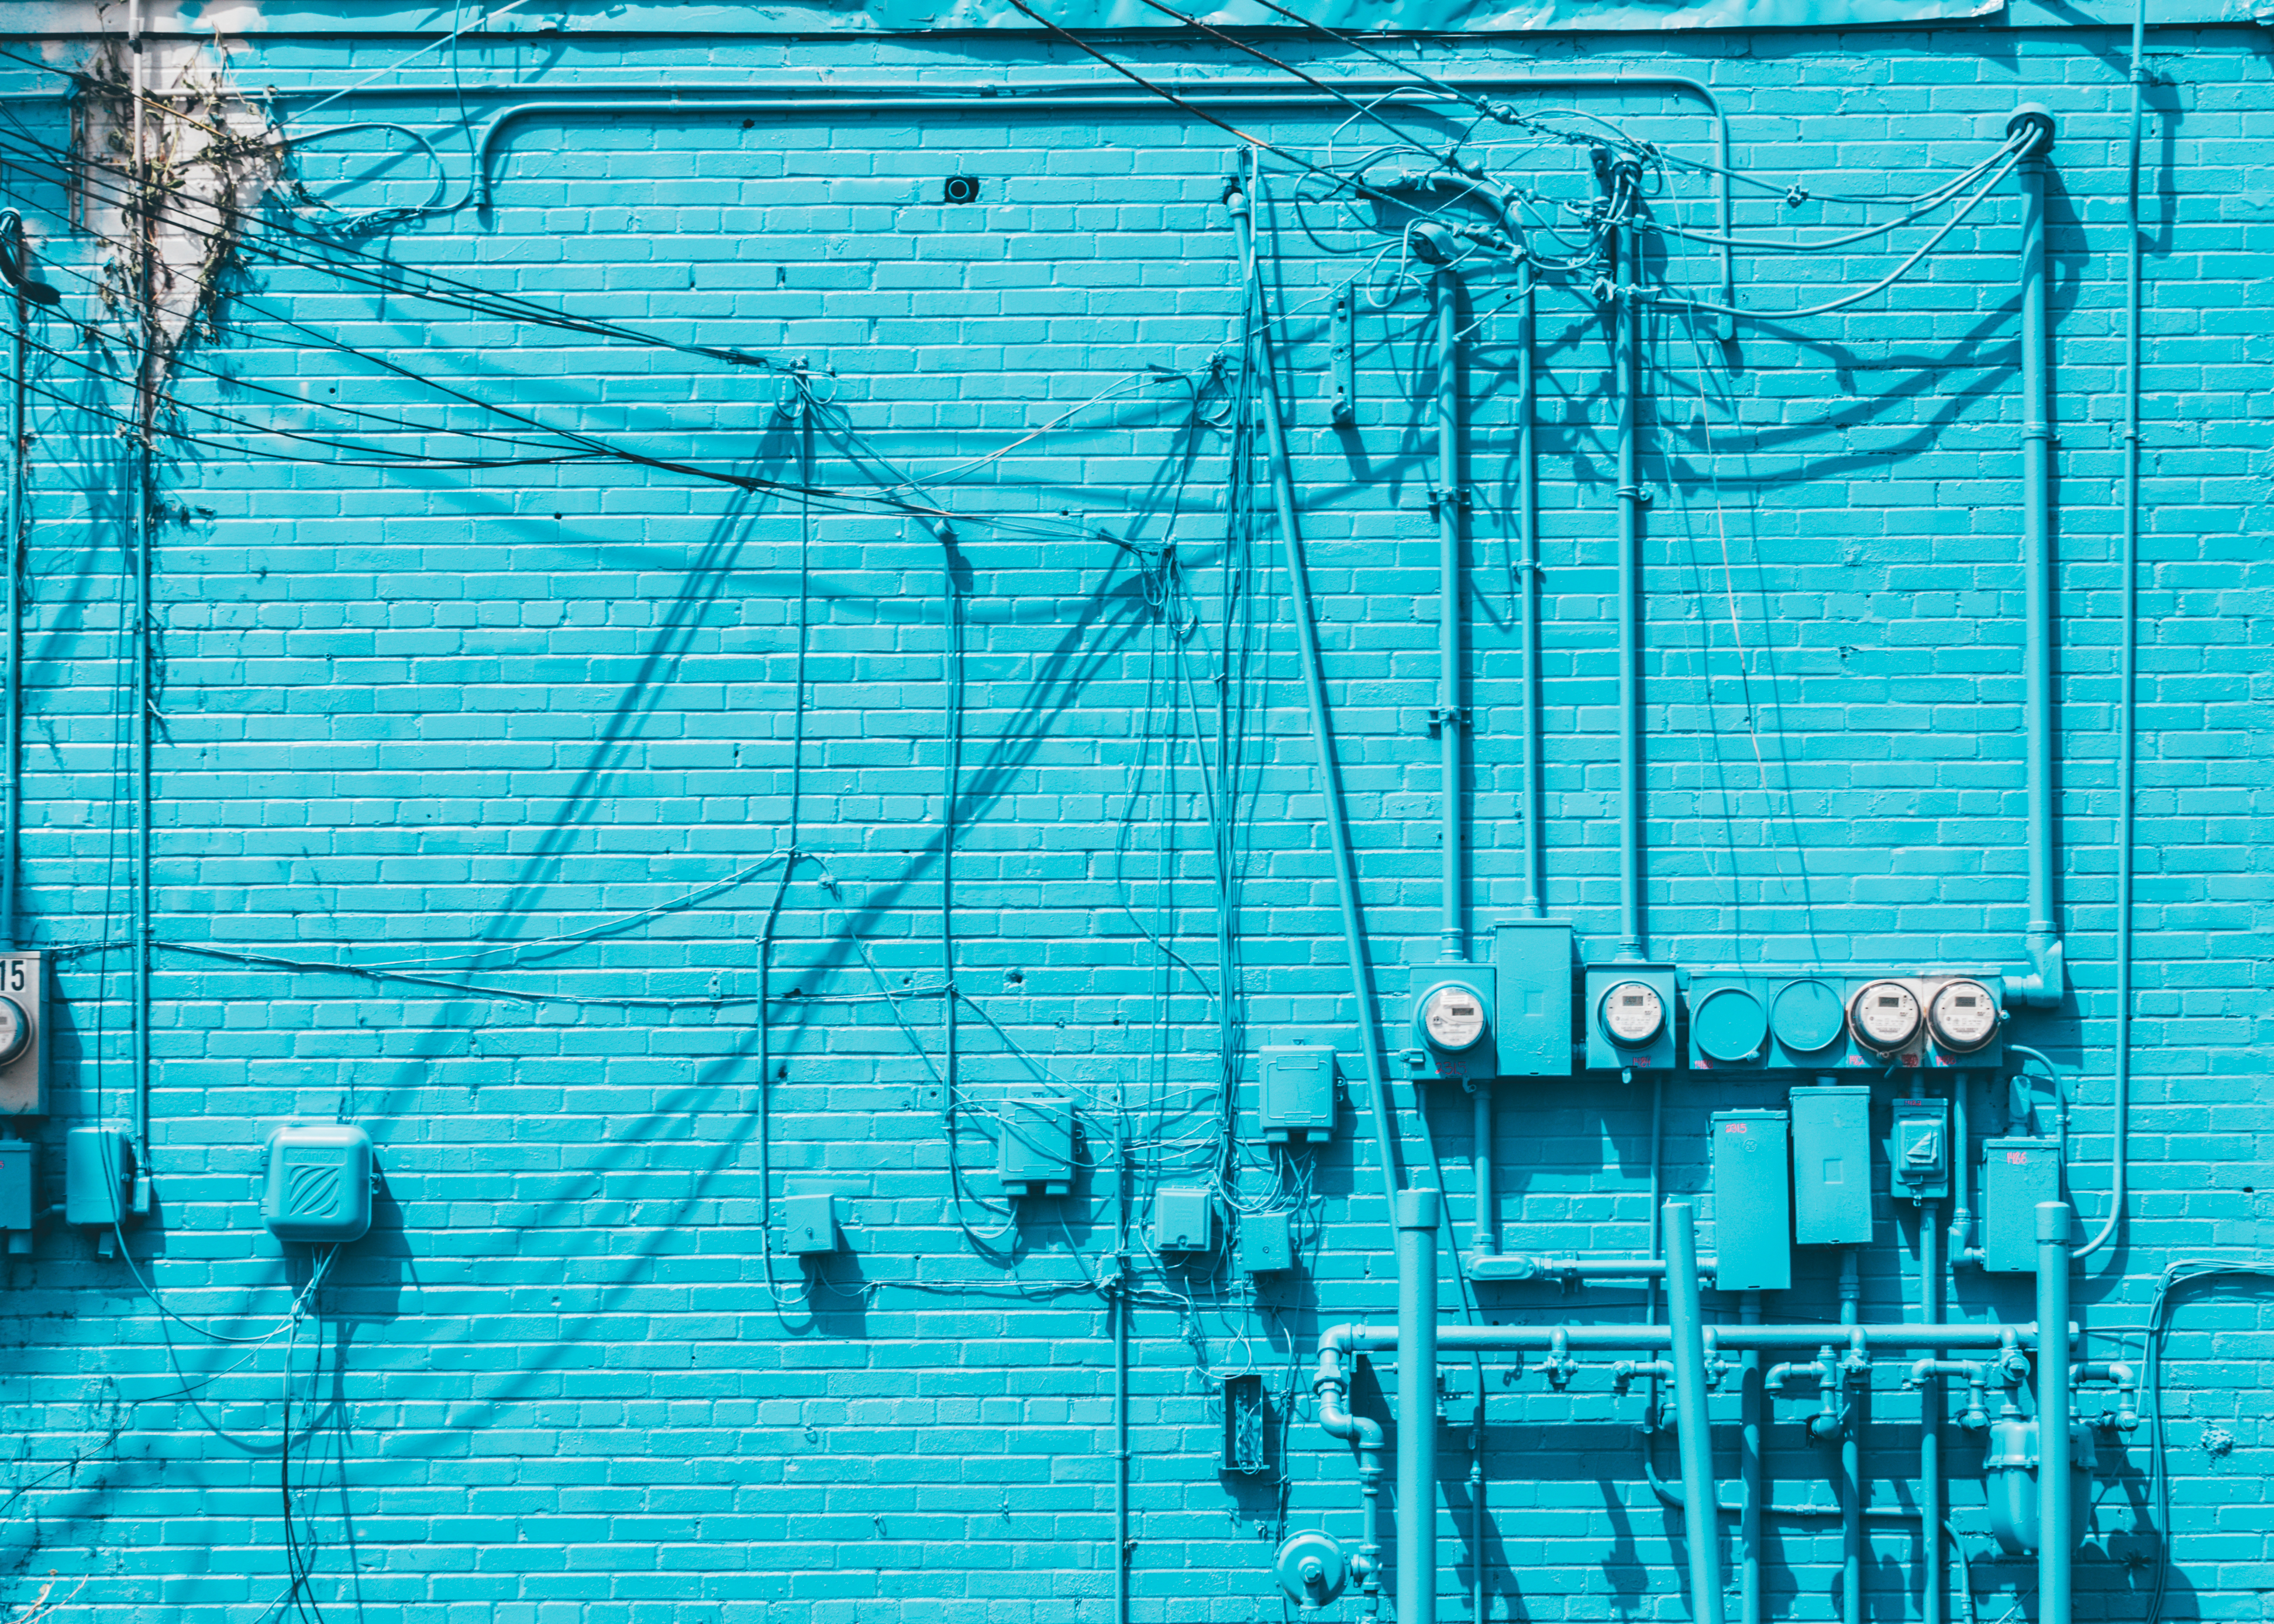
wall, line, mast, blue, electricity, art, pipes, net, wires, pipework